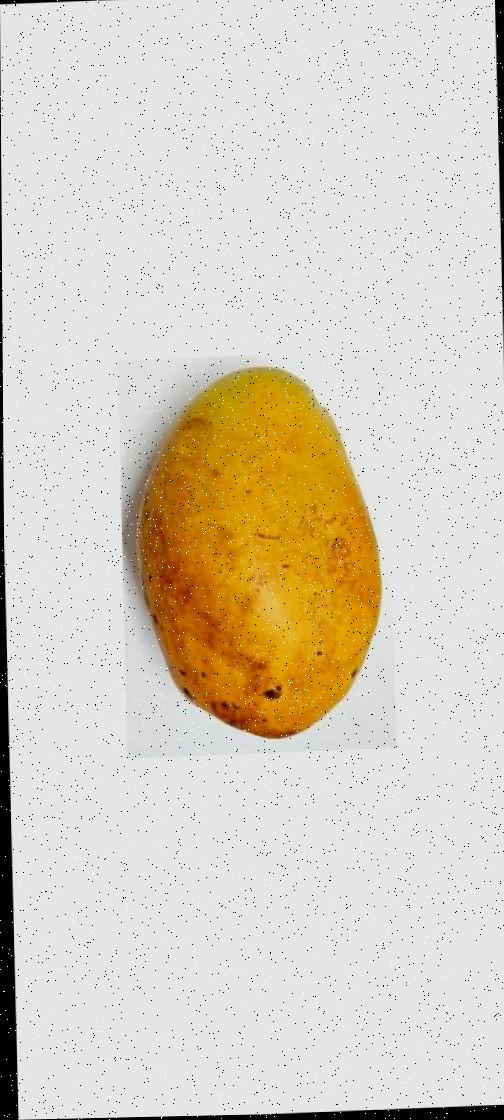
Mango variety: Bari-11